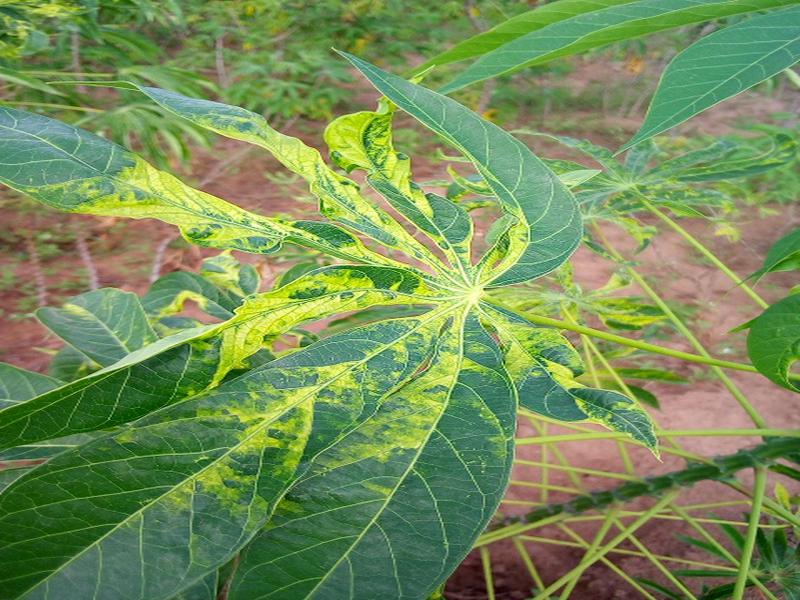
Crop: cassava
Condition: mosaic_disease